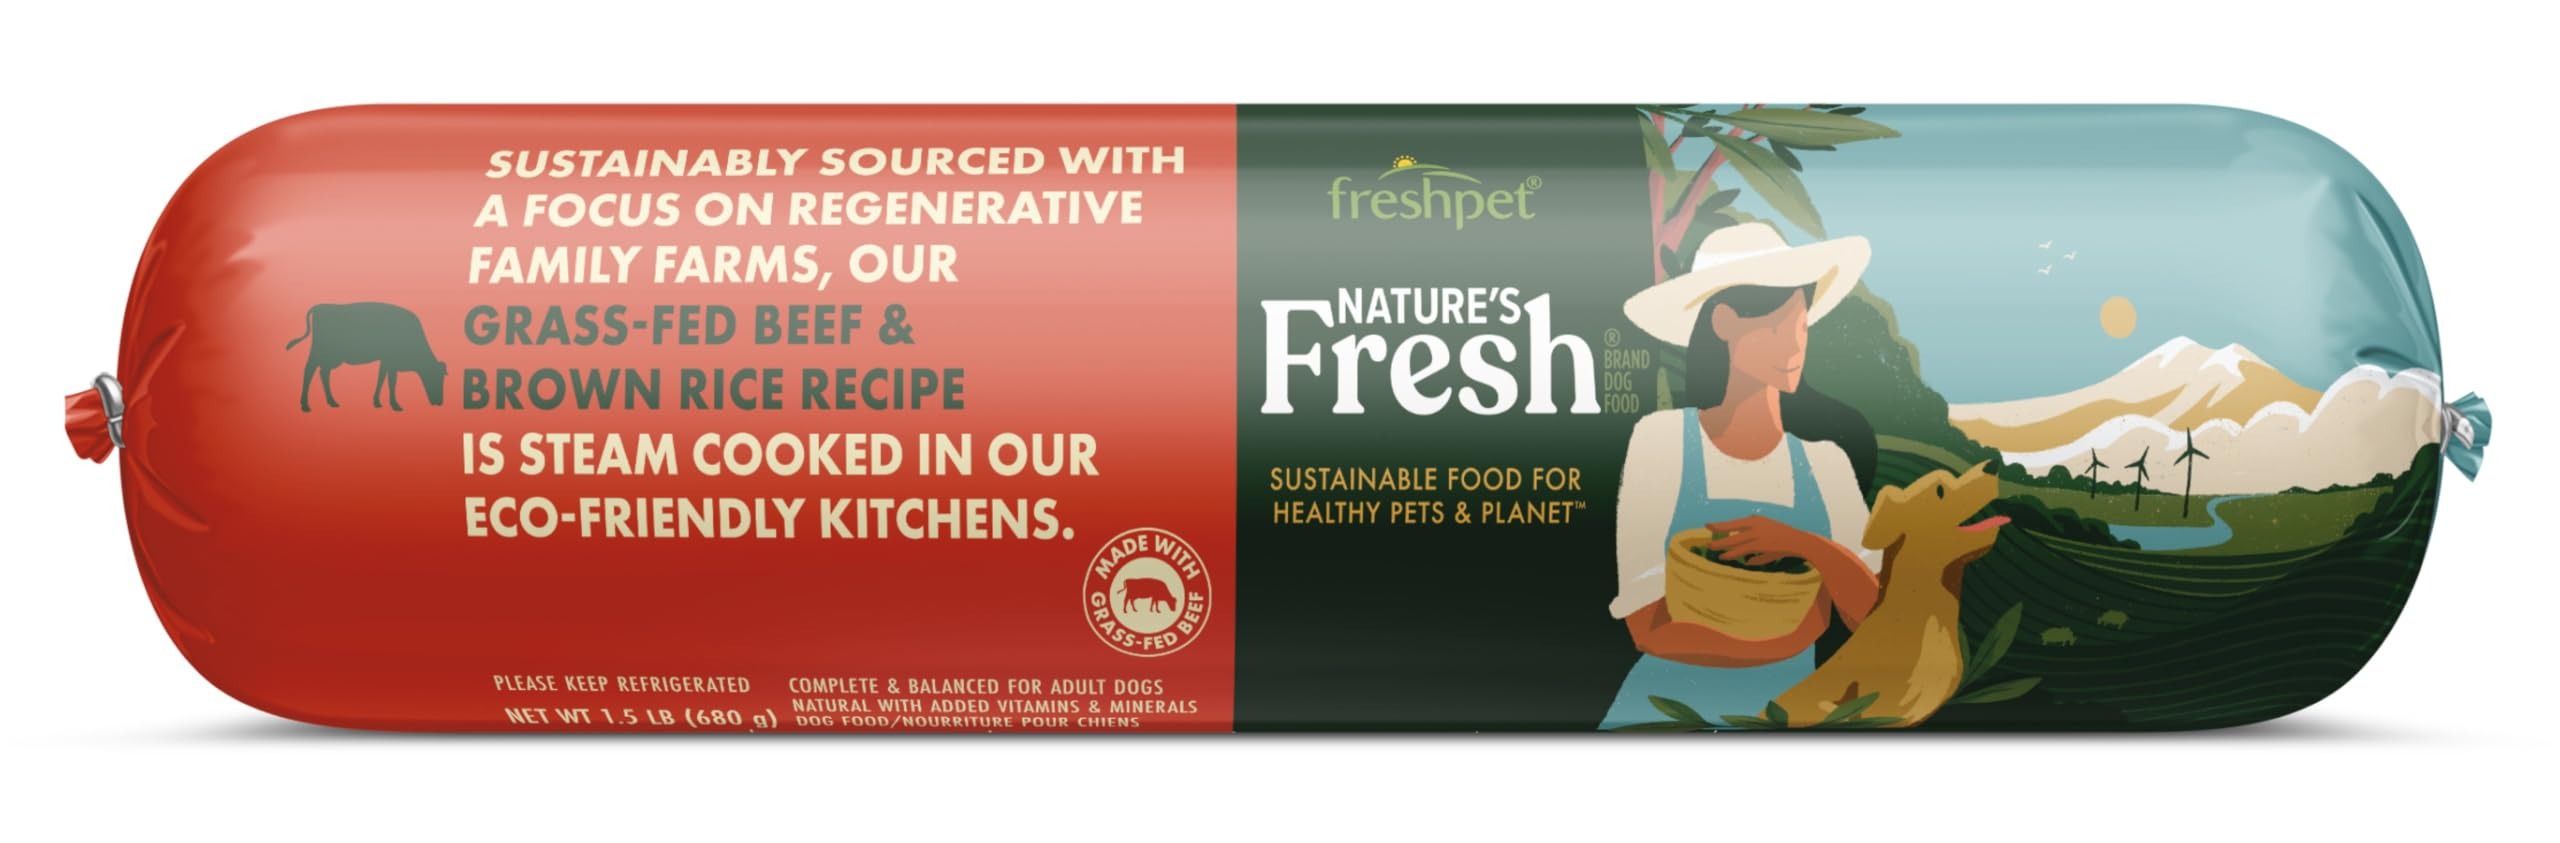
Item Name: Freshpet Healthy & Natural Dog Food, Fresh Grass-Fed Beef & Brown Rice Recipe Roll, 1.5 lb
Bullet Point 1: Sustainably made with humanely raised, grass-fed beef and brown rice & vegetables
Bullet Point 2: Whole Grains to Support Digestive Health
Bullet Point 3: No Rendered By-Products or Meat Meals. Made in the USA in our Eco-Friendly Kitchens
Bullet Point 4: NComplete & Balanced for Small, Medium & Large Adult Dogs
Bullet Point 5: Keep Refrigerated & Use Within 7 Days of Opening.
Value: 24.0
Unit: Ounce

Price: 11.49